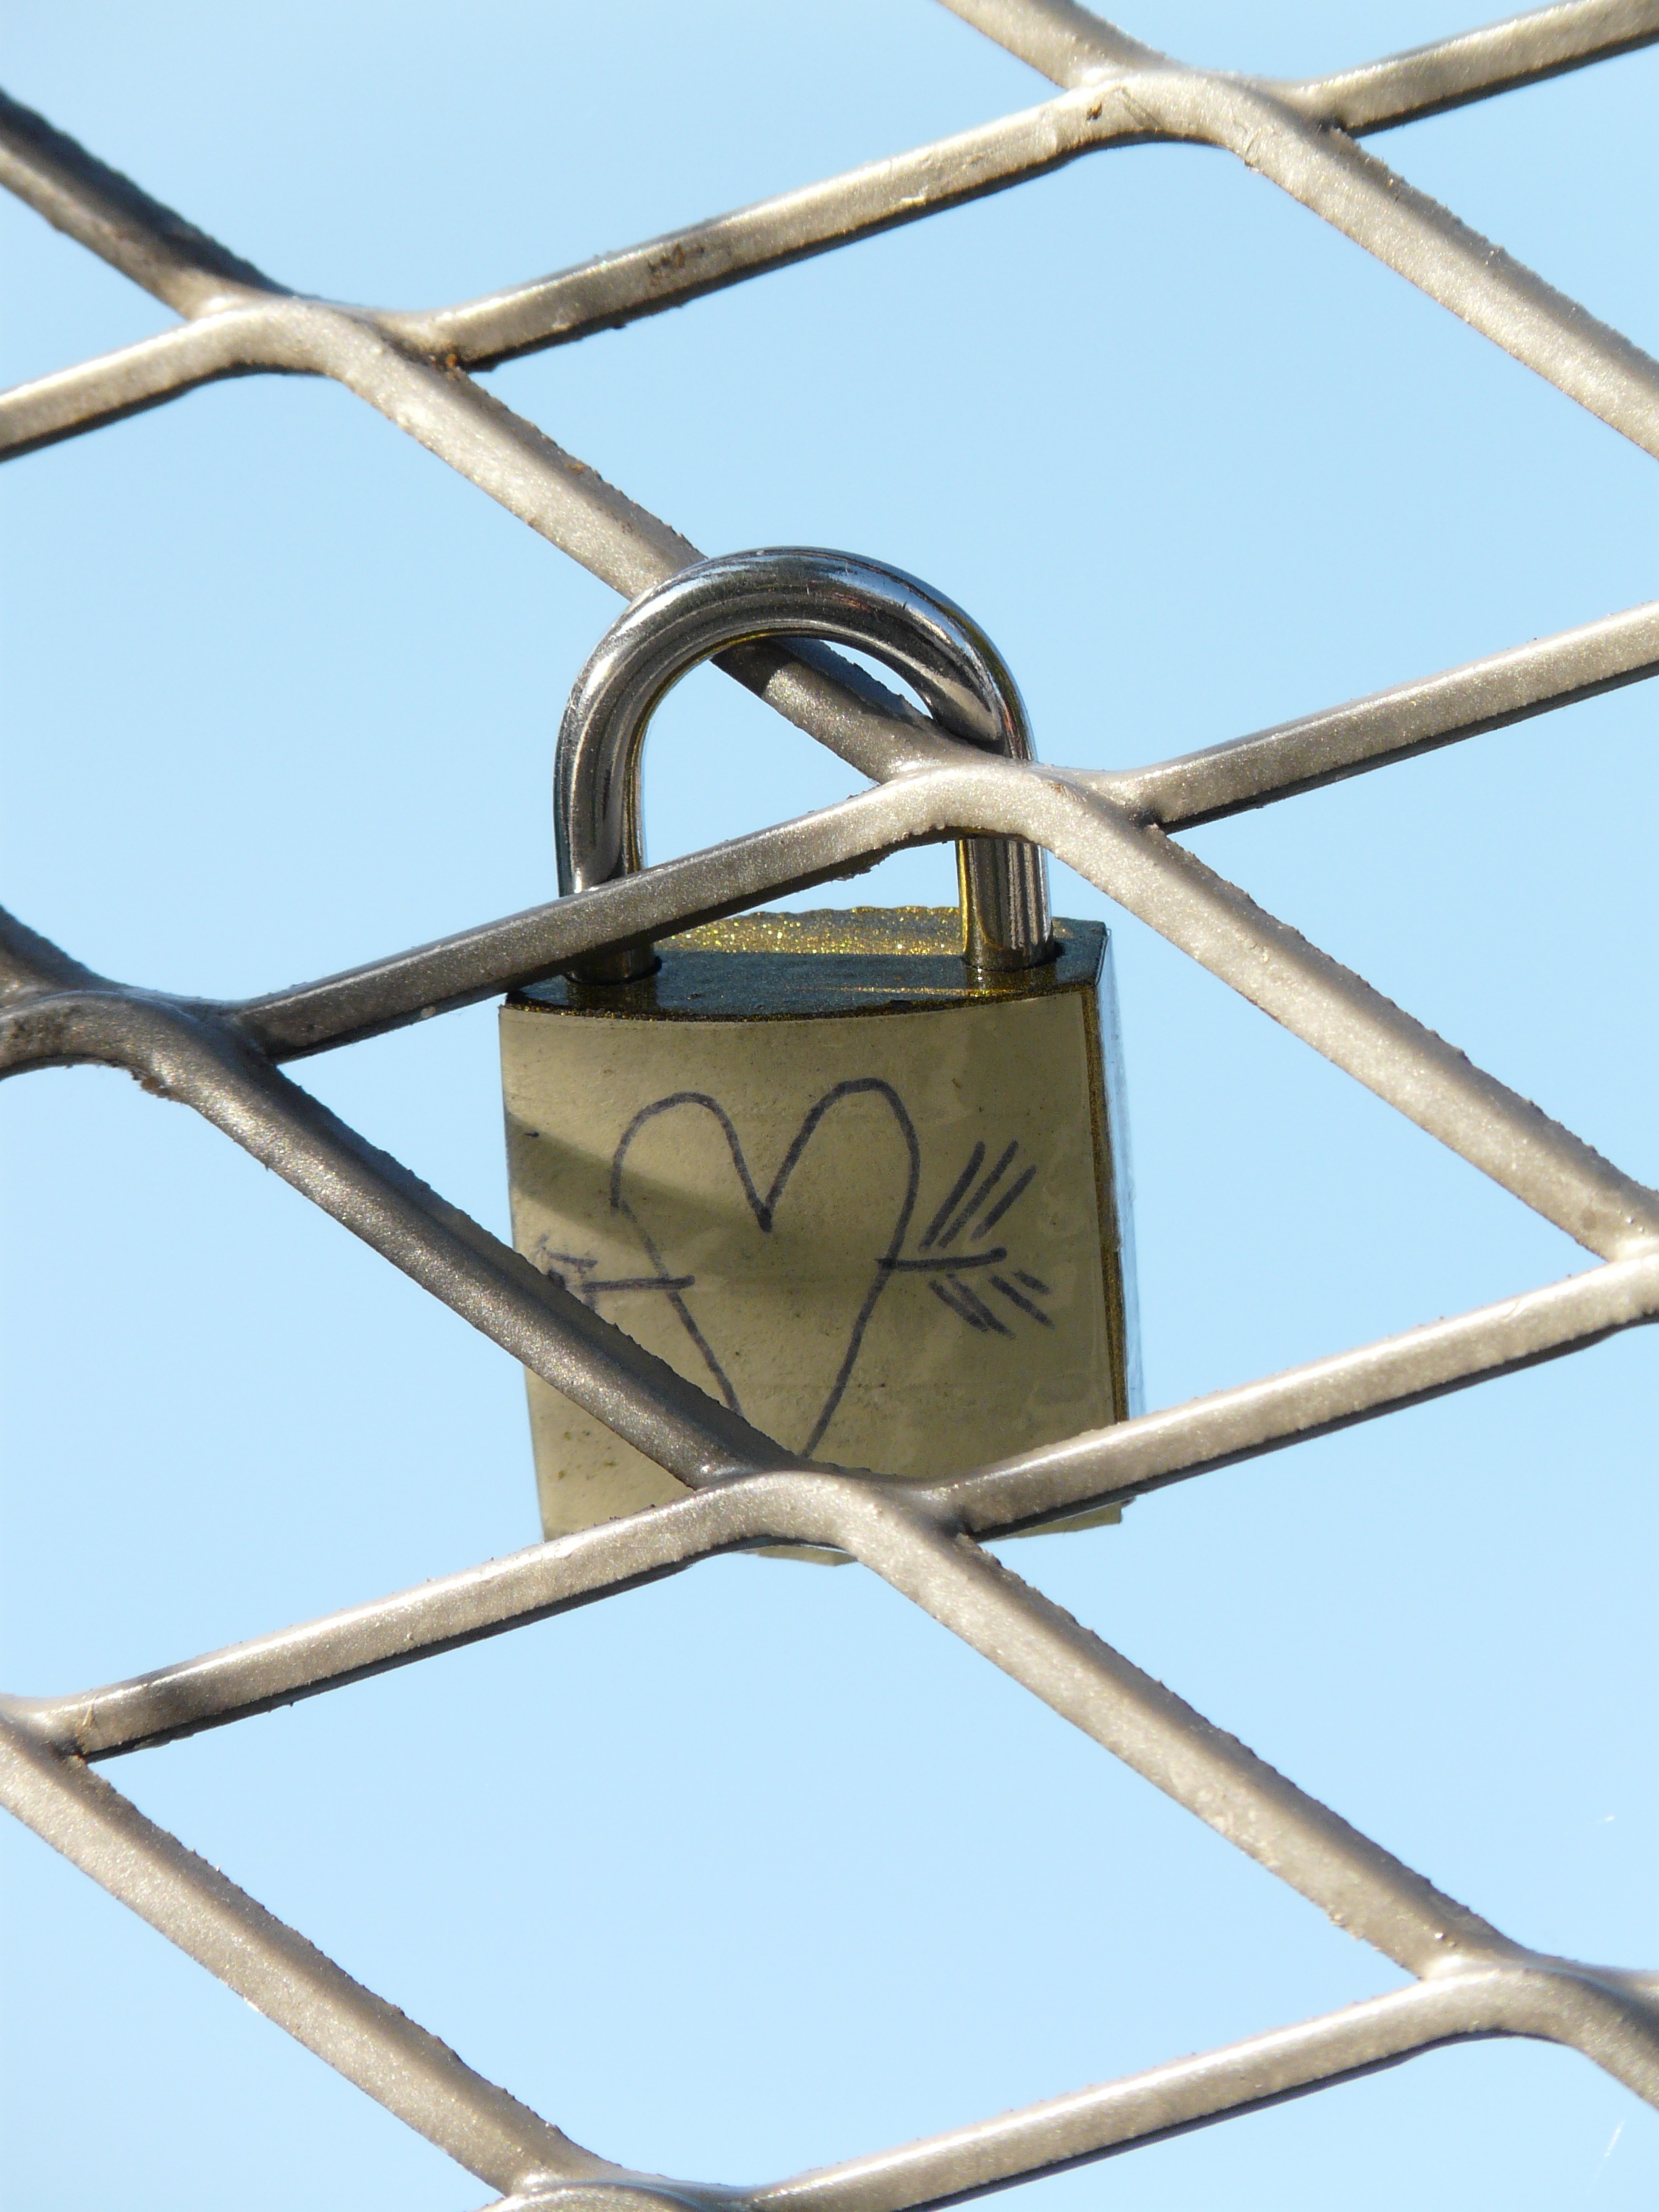
branch, wood, window, love, heart, red, symbol, metal, lighting, twig, padlock, arrow, net, iron, engraving, eternity, love castle, eternal love